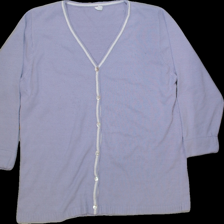
View: front
Type: Cardigan
Category: Ladies
Brand: Not Applicable
Colors: Purple, White
Material: 100%acryl
Trend: No trend
Stains: No
Price range: <50
Recommended usage: Export